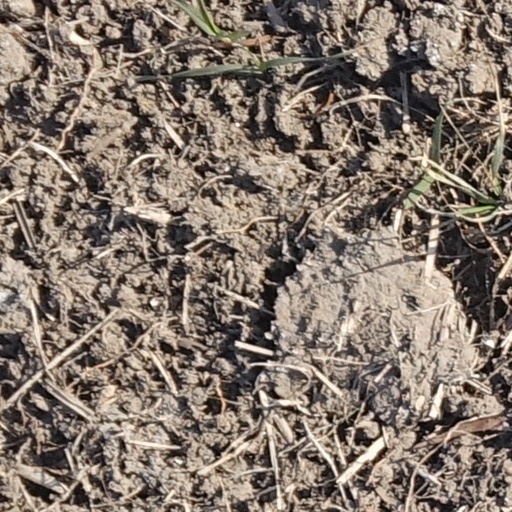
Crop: wheat